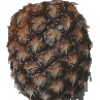
Label: pineapple